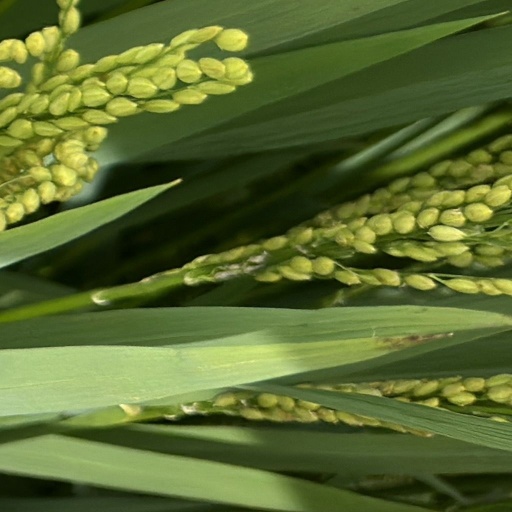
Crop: rice